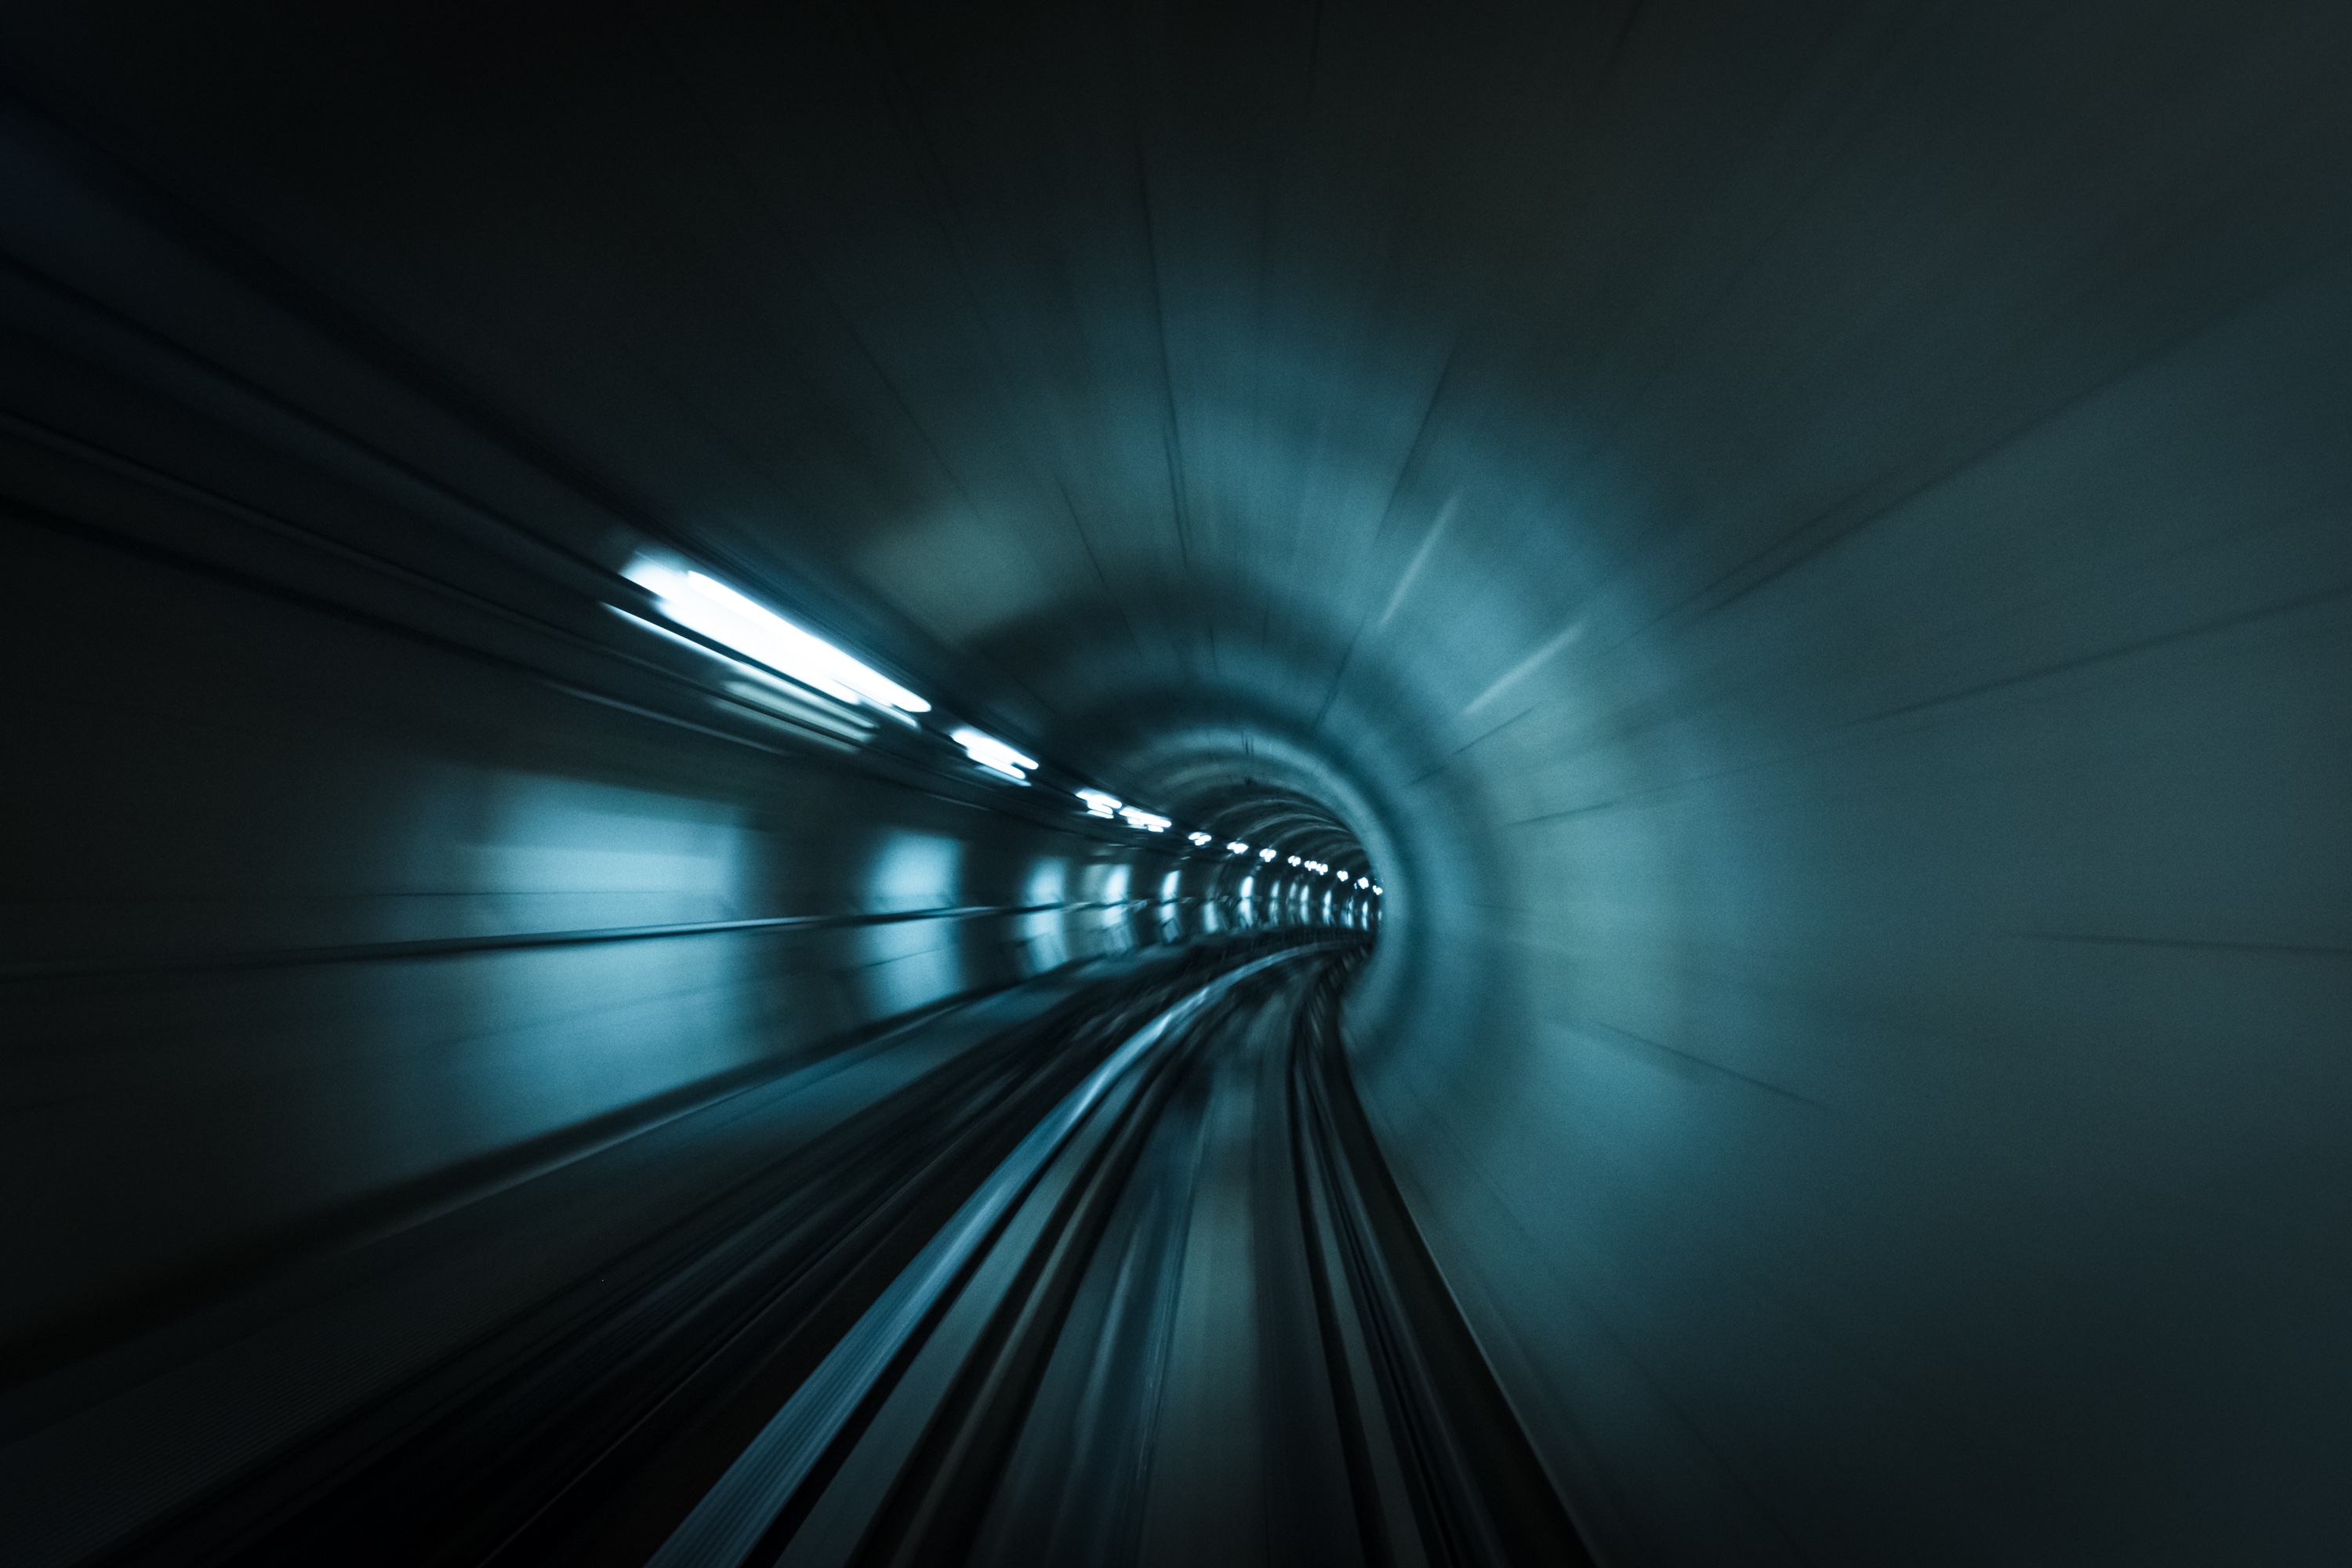
light, night, atmosphere, tunnel, line, darkness, infrastructure, symmetry, computer wallpaper